List of north–south roads in Toronto

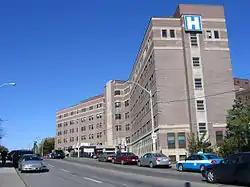
Michael Garron Hospital on Coxwell Avenue

Beverley Street is a southern continuation of St. George Street, located a few metres east of it. It passes by the Art Gallery of Ontario and the Italian Consulate in Chinatown.